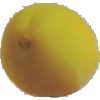
Label: Peach 2